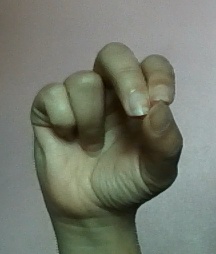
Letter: gaaf